Abercorn Restaurant bombing

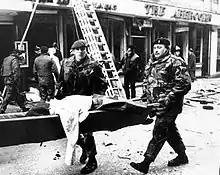
A victim's body being removed from the scene by members of the security forces following the bomb explosion

The Abercorn Restaurant bombing was a bomb attack that took place in a crowded city centre restaurant and bar in Belfast, Northern Ireland on 4 March 1972. The bomb explosion claimed the lives of two young women and injured over 130 people. Many of the injuries were severe and included the loss of limbs and eyes. The Provisional IRA was blamed, although no organisation ever claimed responsibility and nobody was ever charged in connection with the bombing. According to Ed Moloney, an Irish journalist who has written extensively about the IRA, republican sources have unofficially confirmed the group's involvement.